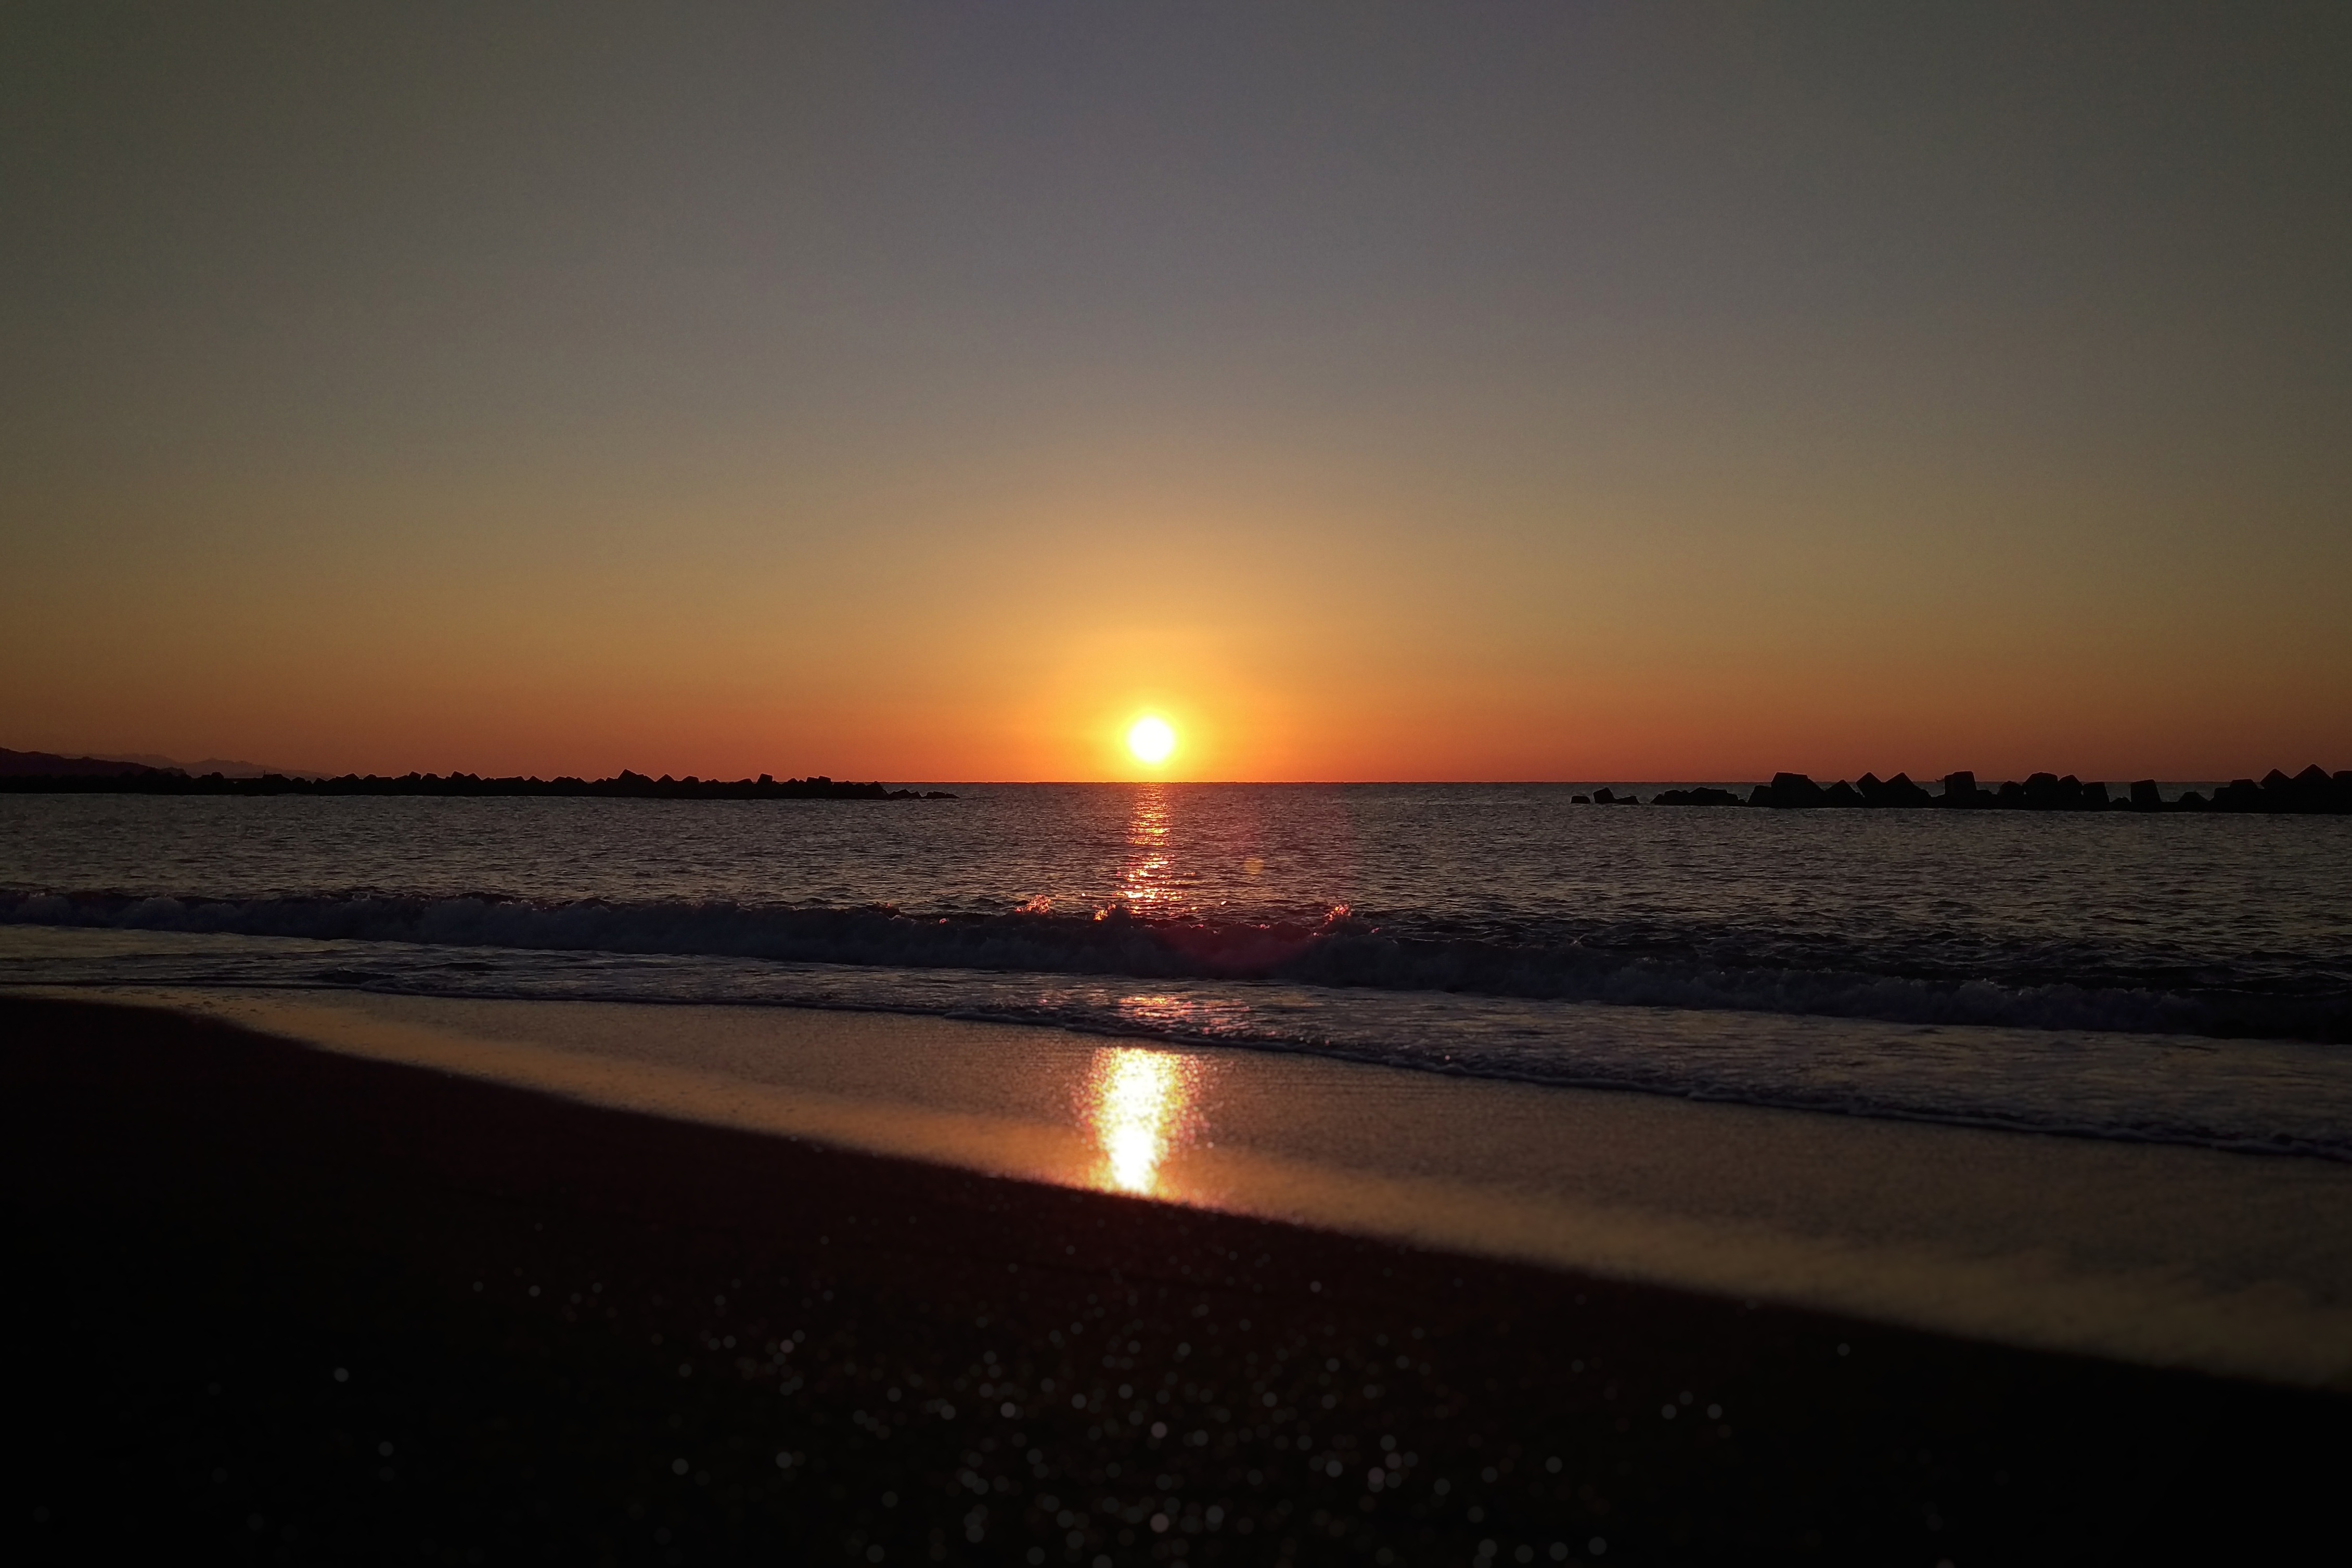
beach, landscape, sea, coast, ocean, horizon, sky, sun, sunrise, sunset, sunlight, morning, shore, wave, dawn, dusk, evening, reflection, natural, romantic, afterglow, at dusk, wind wave